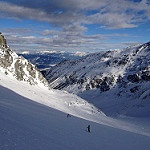
Scene: Outdoor